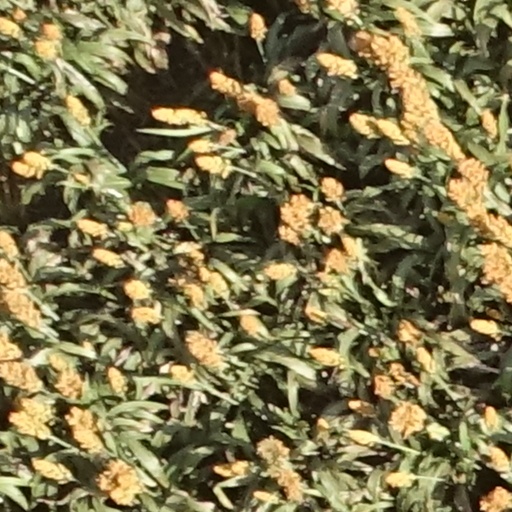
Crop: sorghum